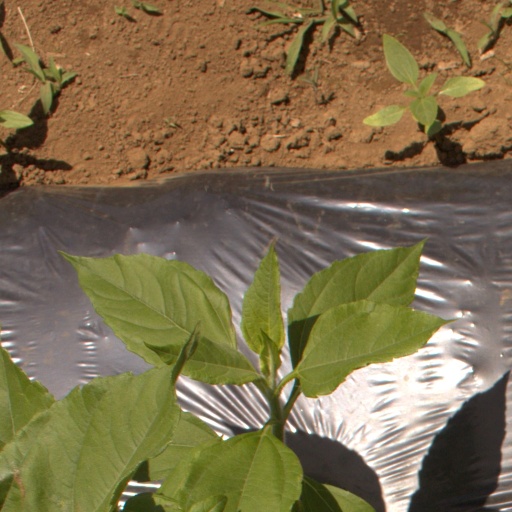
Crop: Jerusalem artichoke